St. Paul's Church (Lynchburg, Virginia)

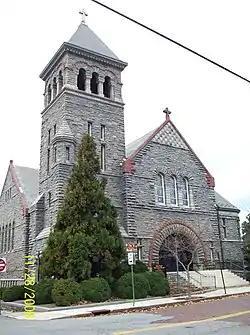
St. Paul's Church, Lynchburg VA, November 2008

St. Paul's Church is a historic Episcopal church in Lynchburg, Virginia, United States.